Gabriele Nissim

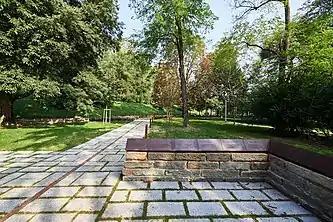
The Garden of the Righteous in Milan

He was one of the creators of the museum devoted to Dimitar Peshev in Kyustendil, Bulgaria in 2001. He created the first park dedicated to victims of the gulag in Milan's Valsesia Park in 2004, and he ushered in a memorial dedicated to the 1000 Italian victims of Soviet totalitarianism on 29 June 2007.